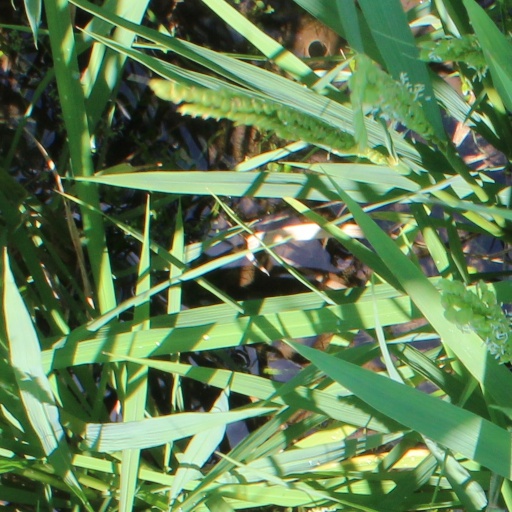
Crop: rice